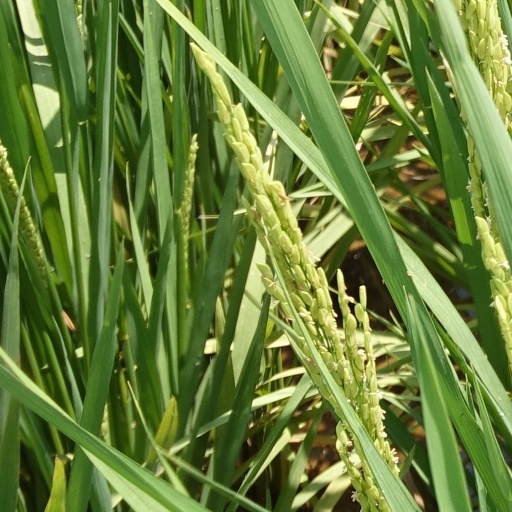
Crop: rice